Mitsukoshi

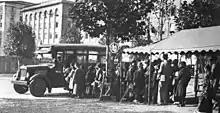
Courtesy bus for customers of Mitsukoshi's main store going to Tokyo station in 1932. Mitsukoshi was the first company to offer such a service in Japan.

It was founded in 1673 with the (shop name) , selling kimono. Ten years later in 1683, Echigoya took a new approach to marketing. Instead of selling by going door-to-door, they set up a store where buyers could purchase goods on the spot with cash. Mitsukoshimae Station on the Tokyo Metro is named after the adjacent Mitsukoshi department store.